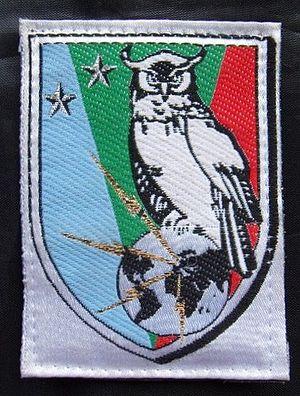
Insigne de la Brigade de Renseignement (France).
La brigade de Renseignement est l'unité de l'armée de Terre française chargée de collecter le renseignement militaire utile aux états-majors sur les théâtres d'opérations.
L'histoire de l'Armée de terre française débute dans les dernières phases de la guerre de Cent Ans avec la création de ses premières unités permanentes. Elle prend rapidement de l'importance et occupe régulièrement, au cours des siècles qui suivent, le premier rang européen.
Le 61ᵉ régiment d'artillerie est un régiment d'artillerie de l'armée française, créé en 1910, et qui se distingua notamment lors de la Première Guerre mondiale, et lors de la bataille de France, au début de la Seconde Guerre mondiale. En 1914, les soldats allemands ont surnommé les artilleurs du 61ᵉ les « Diables noirs » à cause de leur courage, de la couleur de leur uniforme et de la poudre à canon qui leur noircissait le visage.